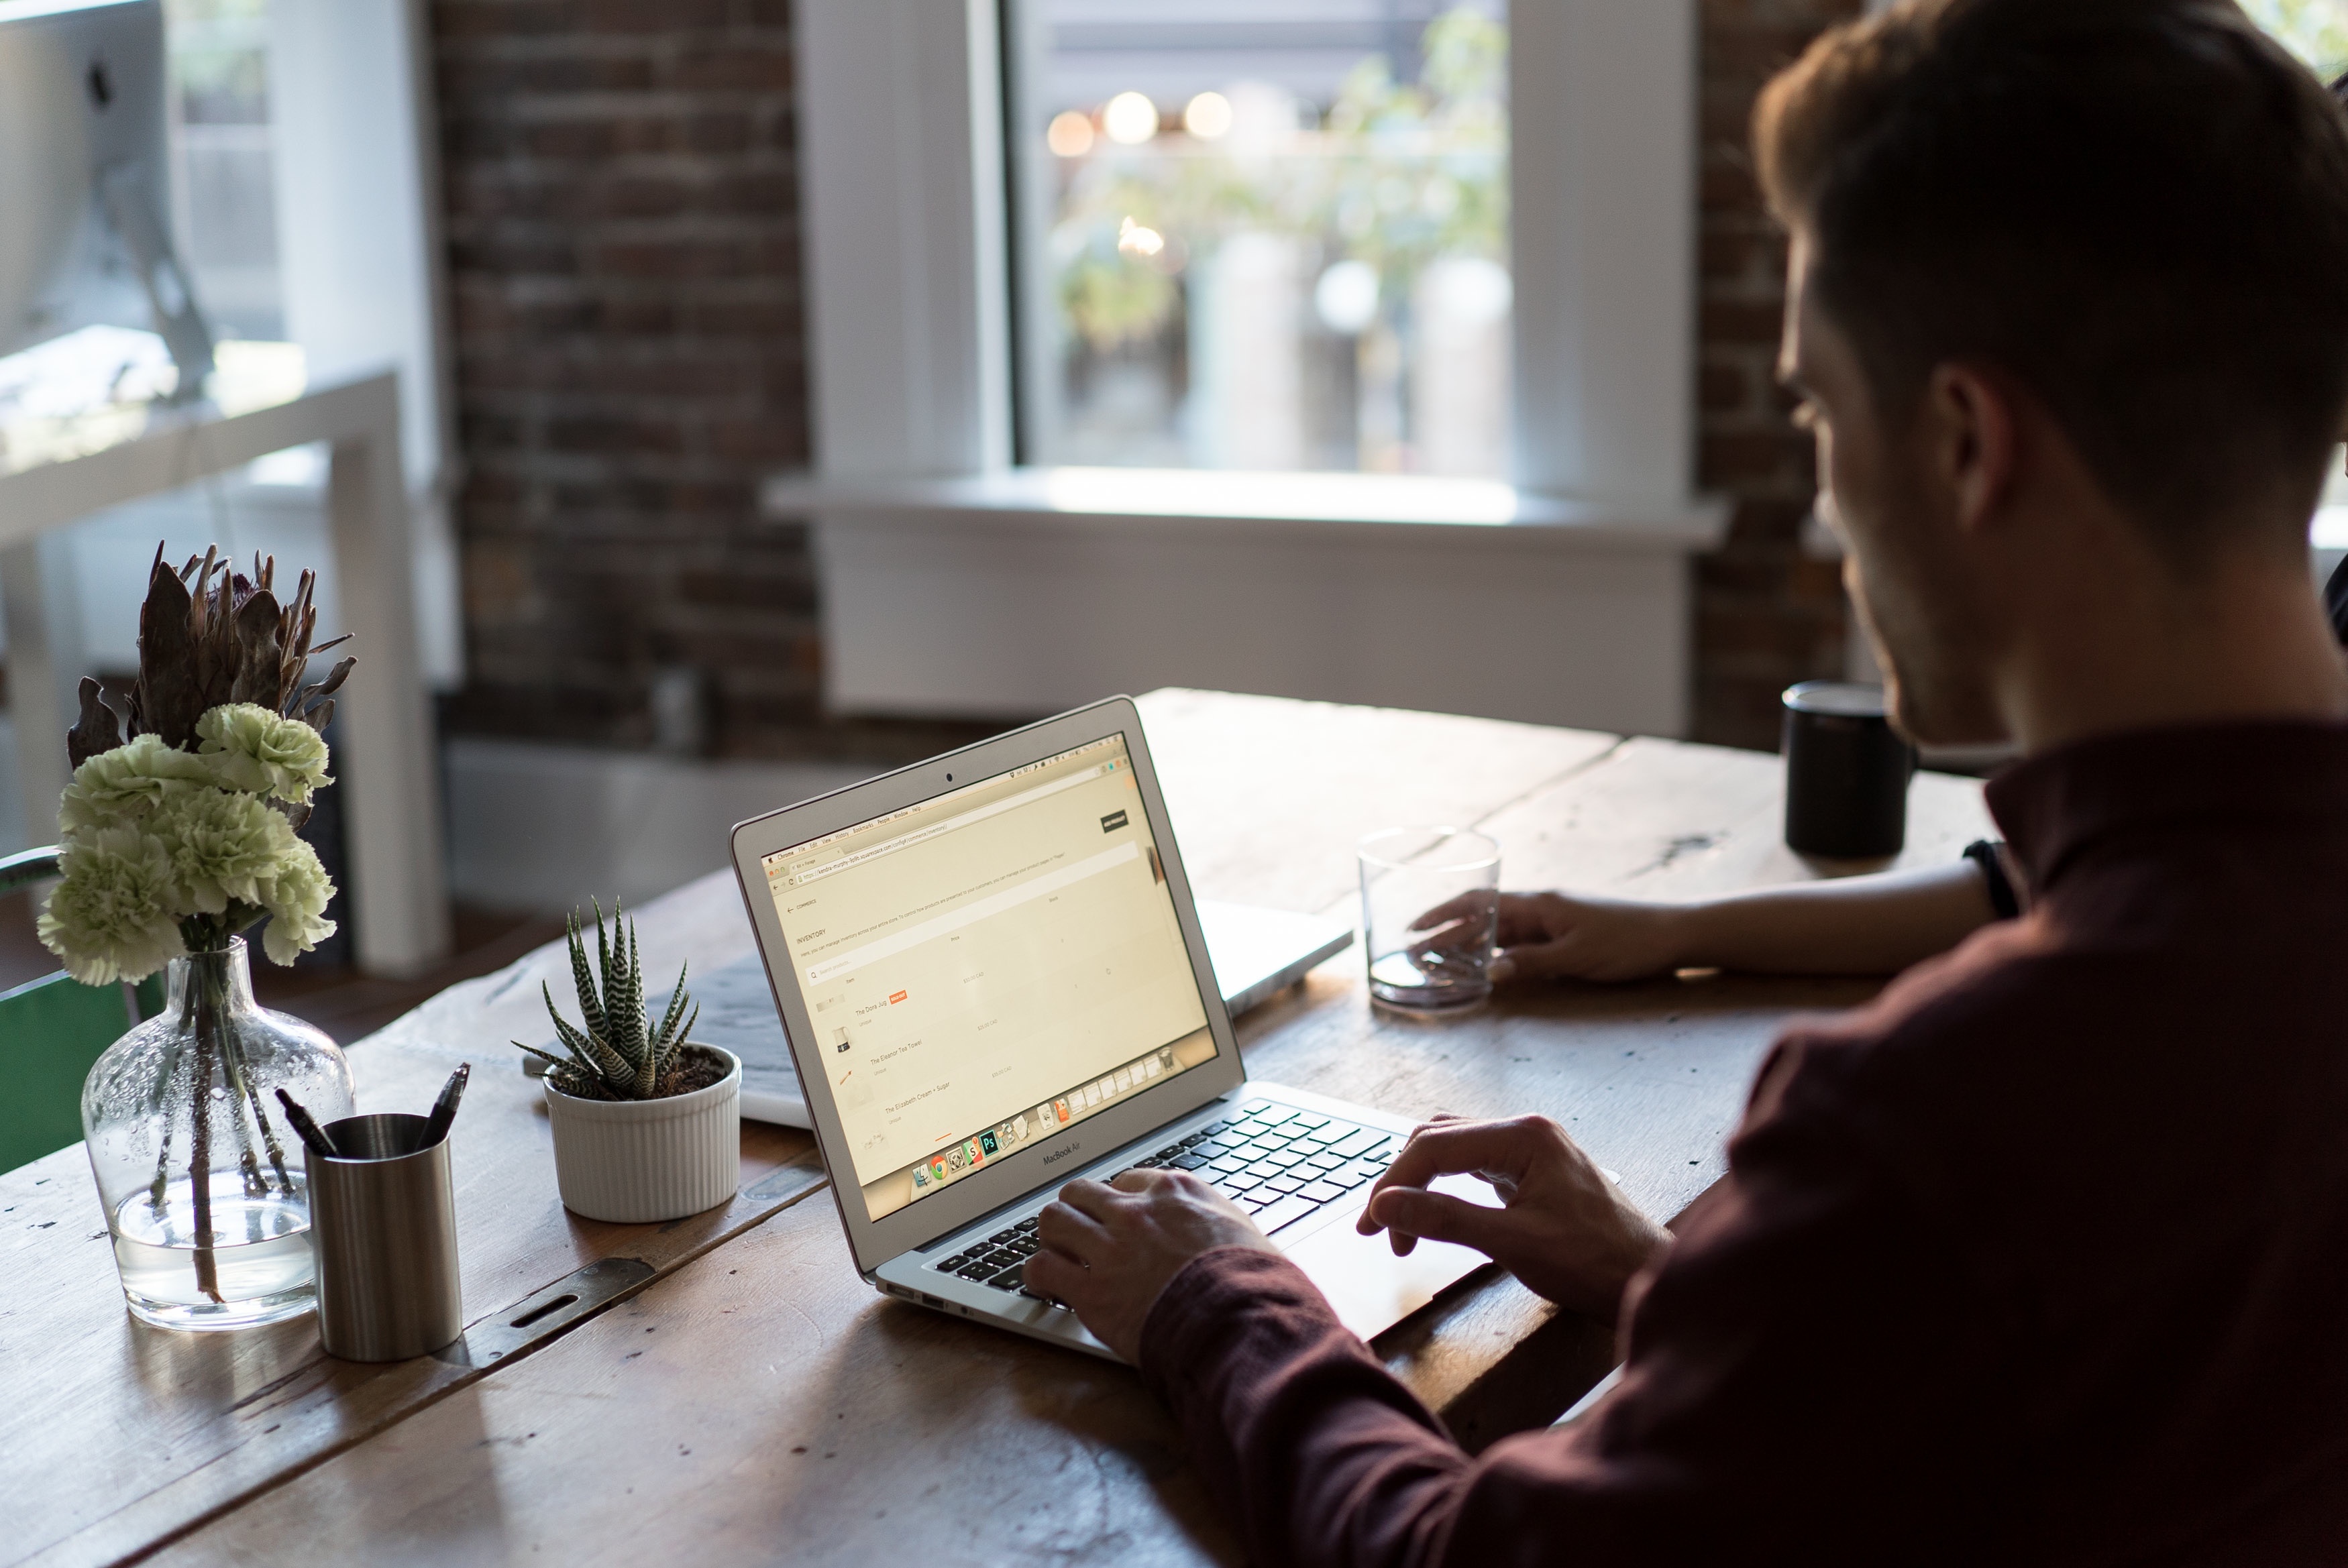
desk, writing, work, hand, man, home office, design